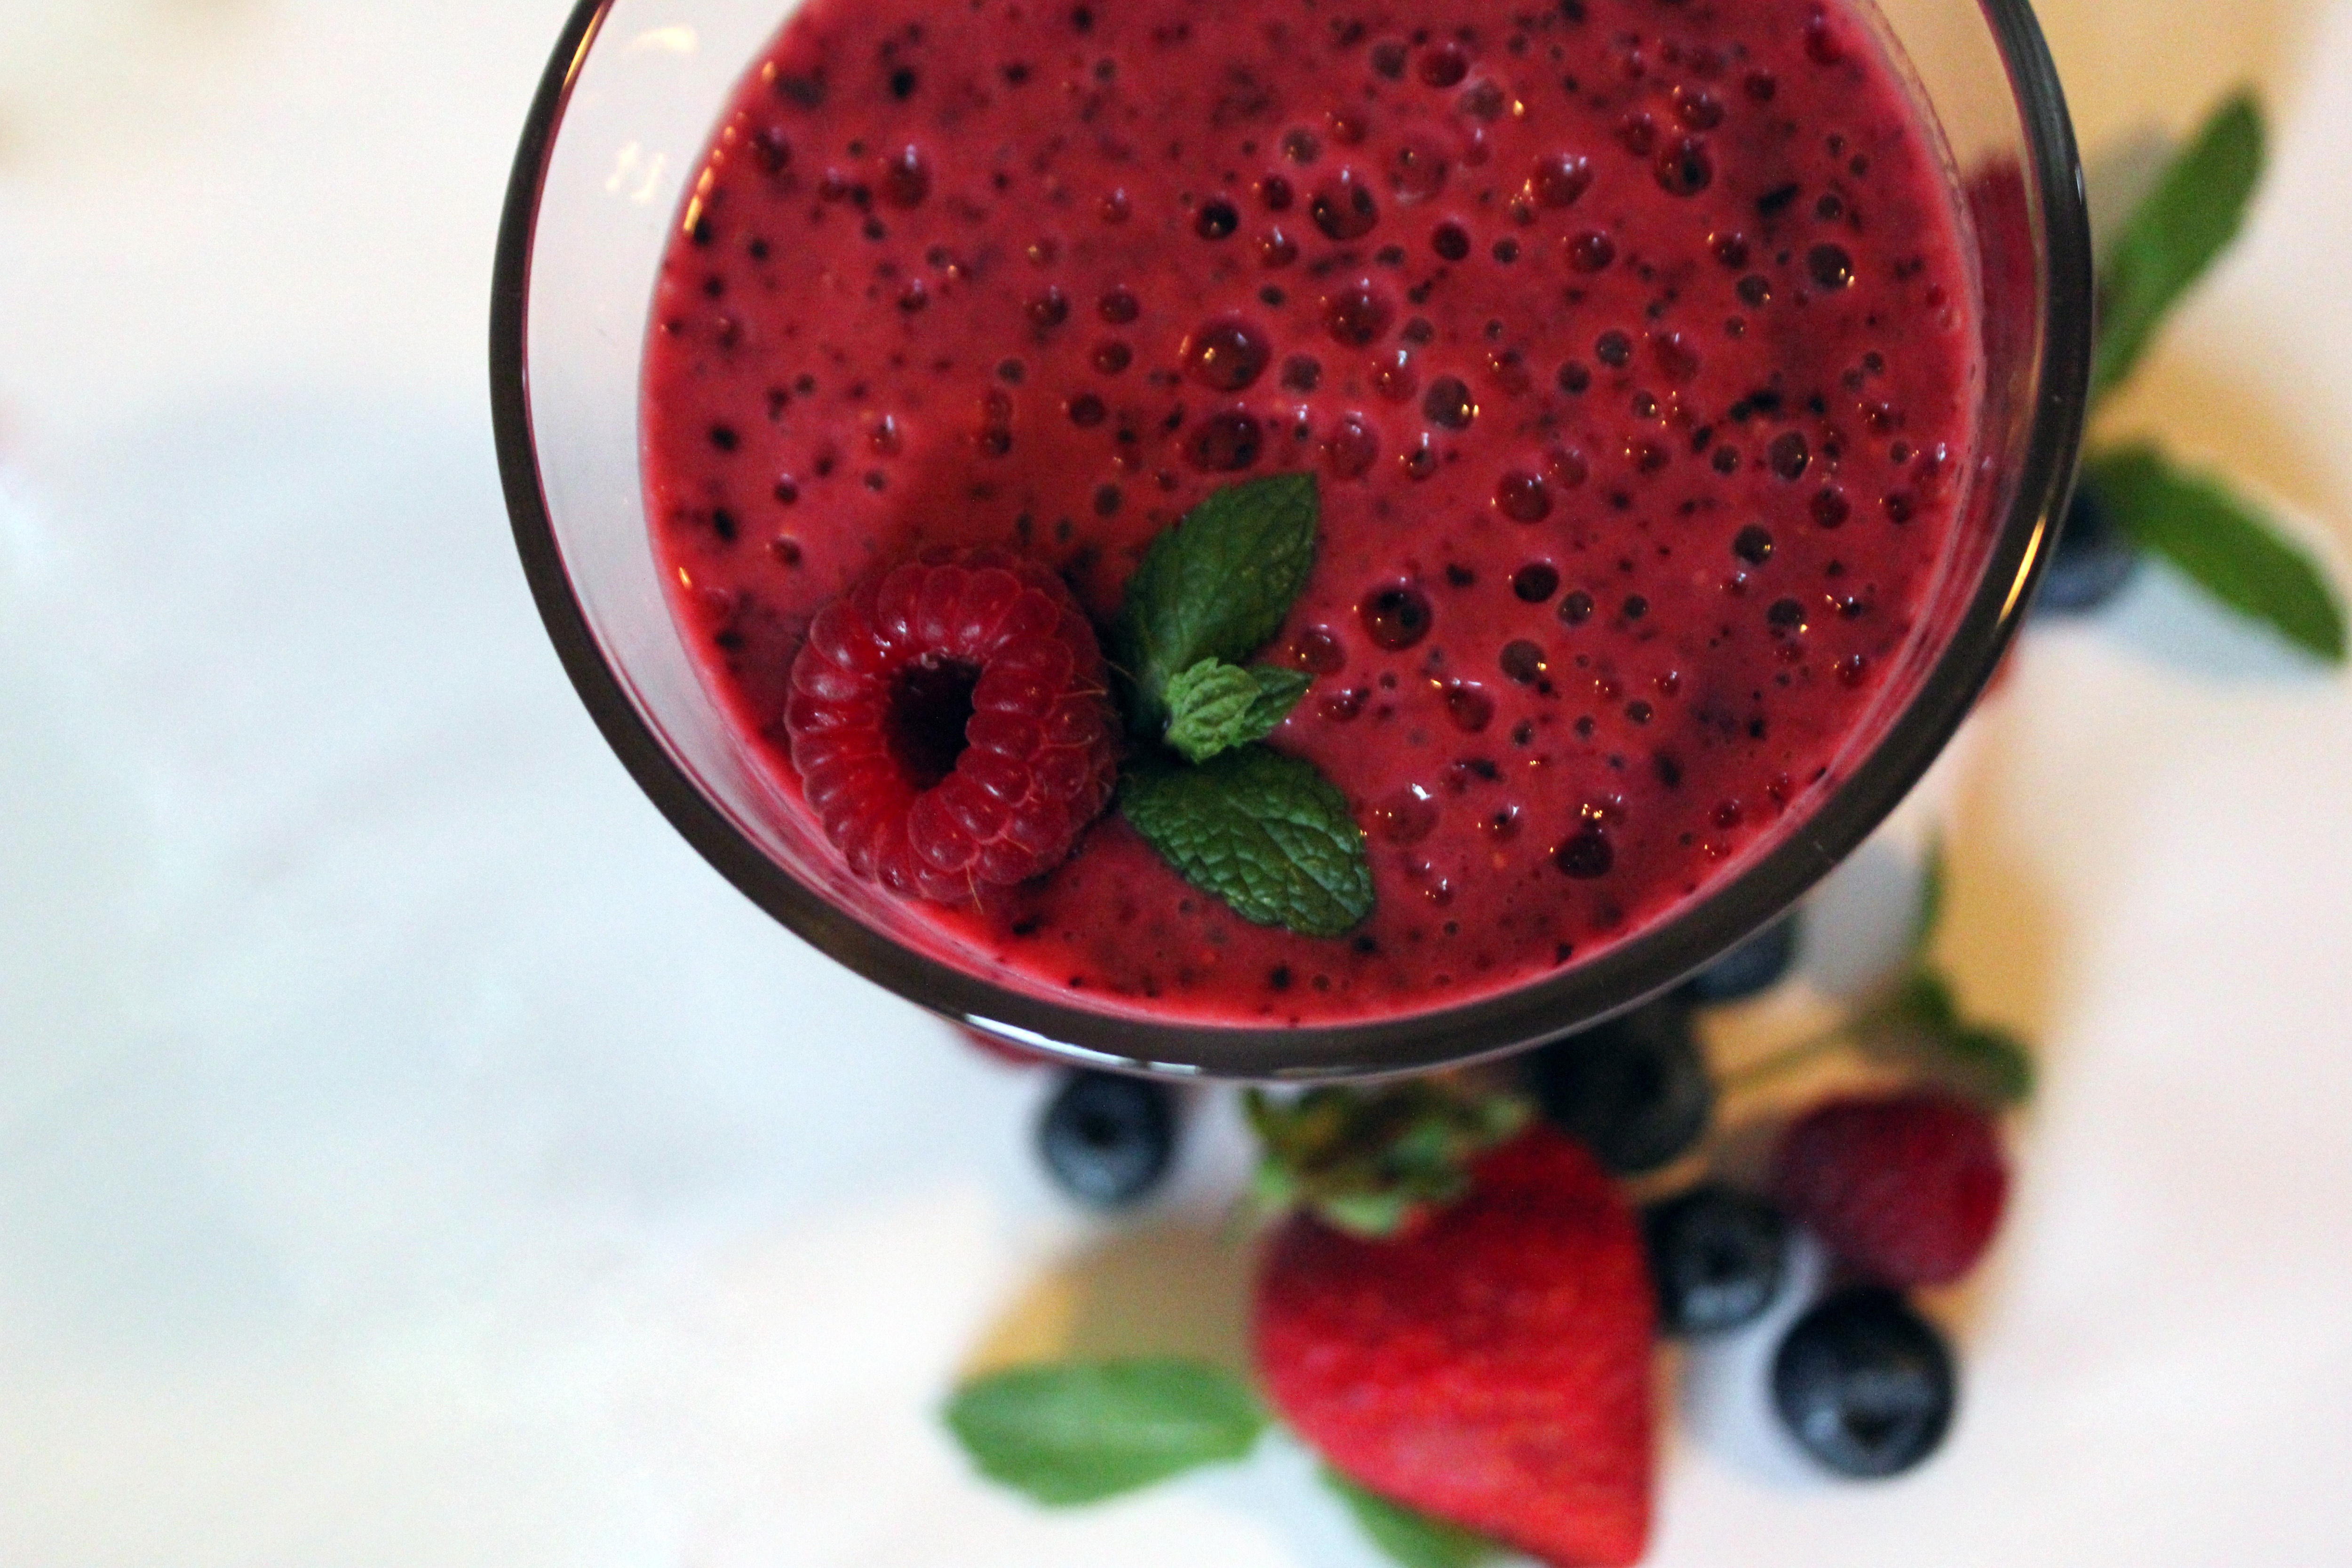
food, berry, fruit, superfood, smoothie, strawberry, plant, strawberries, health shake, strawberry juice, drink, ingredient, blackberry, daiquiri, frutti di bosco, juice, produce, garnish, cuisine